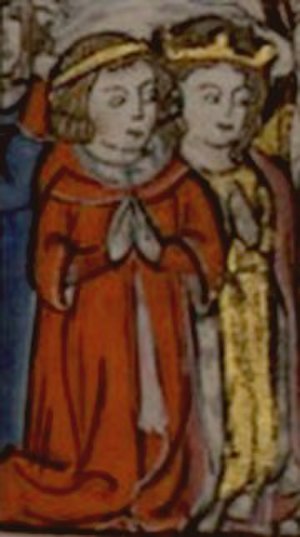
Konge af Jerusalem / Kongerne af Jerusalem (1099–1291) / Huset Anjou (1153–1205)
Kongen af Jerusalem var den øverste hersker over Kongeriget Jerusalem, korsfarerstaten, der blev grundlagt af kristne fyrster i 1099, efter at Jerusalem var blevet indtaget under Det 1. korstog.